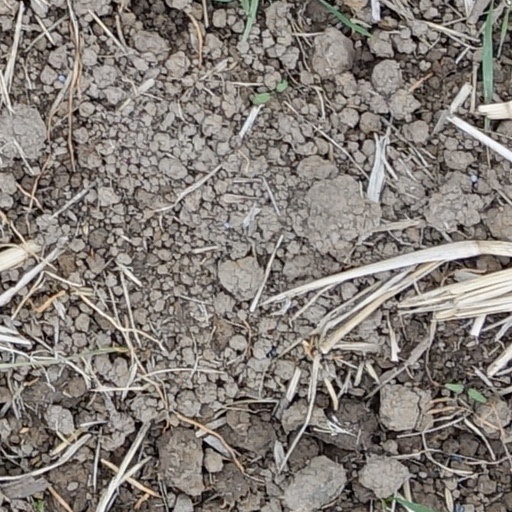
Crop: wheat